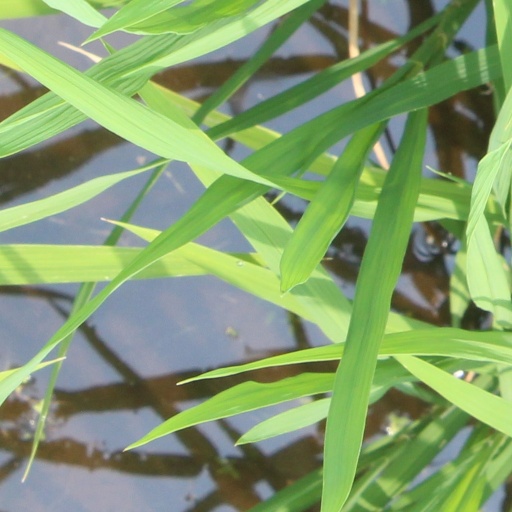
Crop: rice